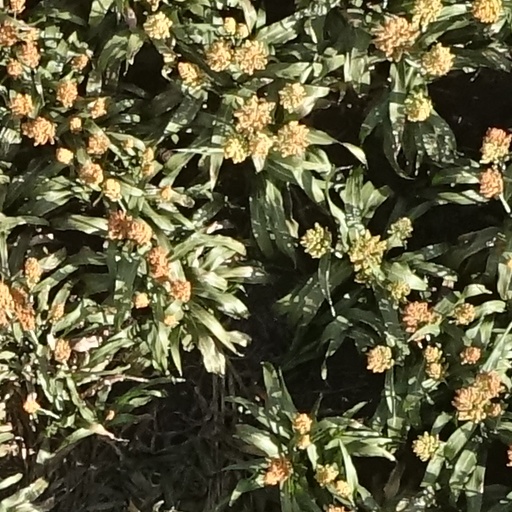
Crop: sorghum